Brachiosauridae

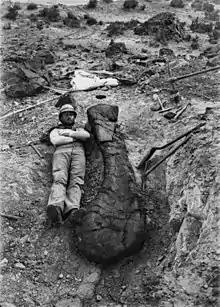
"Brachiosaurus" humerus bone

In 1903, Elmer Samuel Riggs described and named "Brachiosaurus". In 1904, he created a new sauropod family, the Brachiosauridae. He published a complete description of the phenotype after examining the humerus, femur, coracoid and sacrum of the "Brachiosaurus" holotype that had been prepared at the Field Columbian Museum. Since then, the classification of these sauropods has been through many changes. Marsh's multifamily theory of sauropod classification prevailed until 1929, when Werner Janensch proposed a two-family theory based on differences in sauropod teeth. Macronarians with broad, spatulate teeth, were placed in the family Brachiosauridae, while sauropods with more slender and peg-shaped teeth were considered titanosaurs. This put diplodocids and titanosaurids together in one group based on their similar teeth, despite the many other differences between the taxa. Today, about four to five groups within the Macronaria are considered families (with names ending in ~).